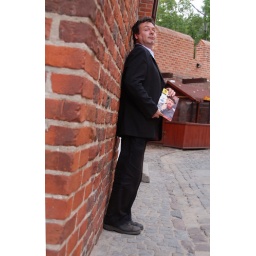
The leaning wall of Torun. Impossible to maintain balance standing against it, unless you take a size 13 shoe.